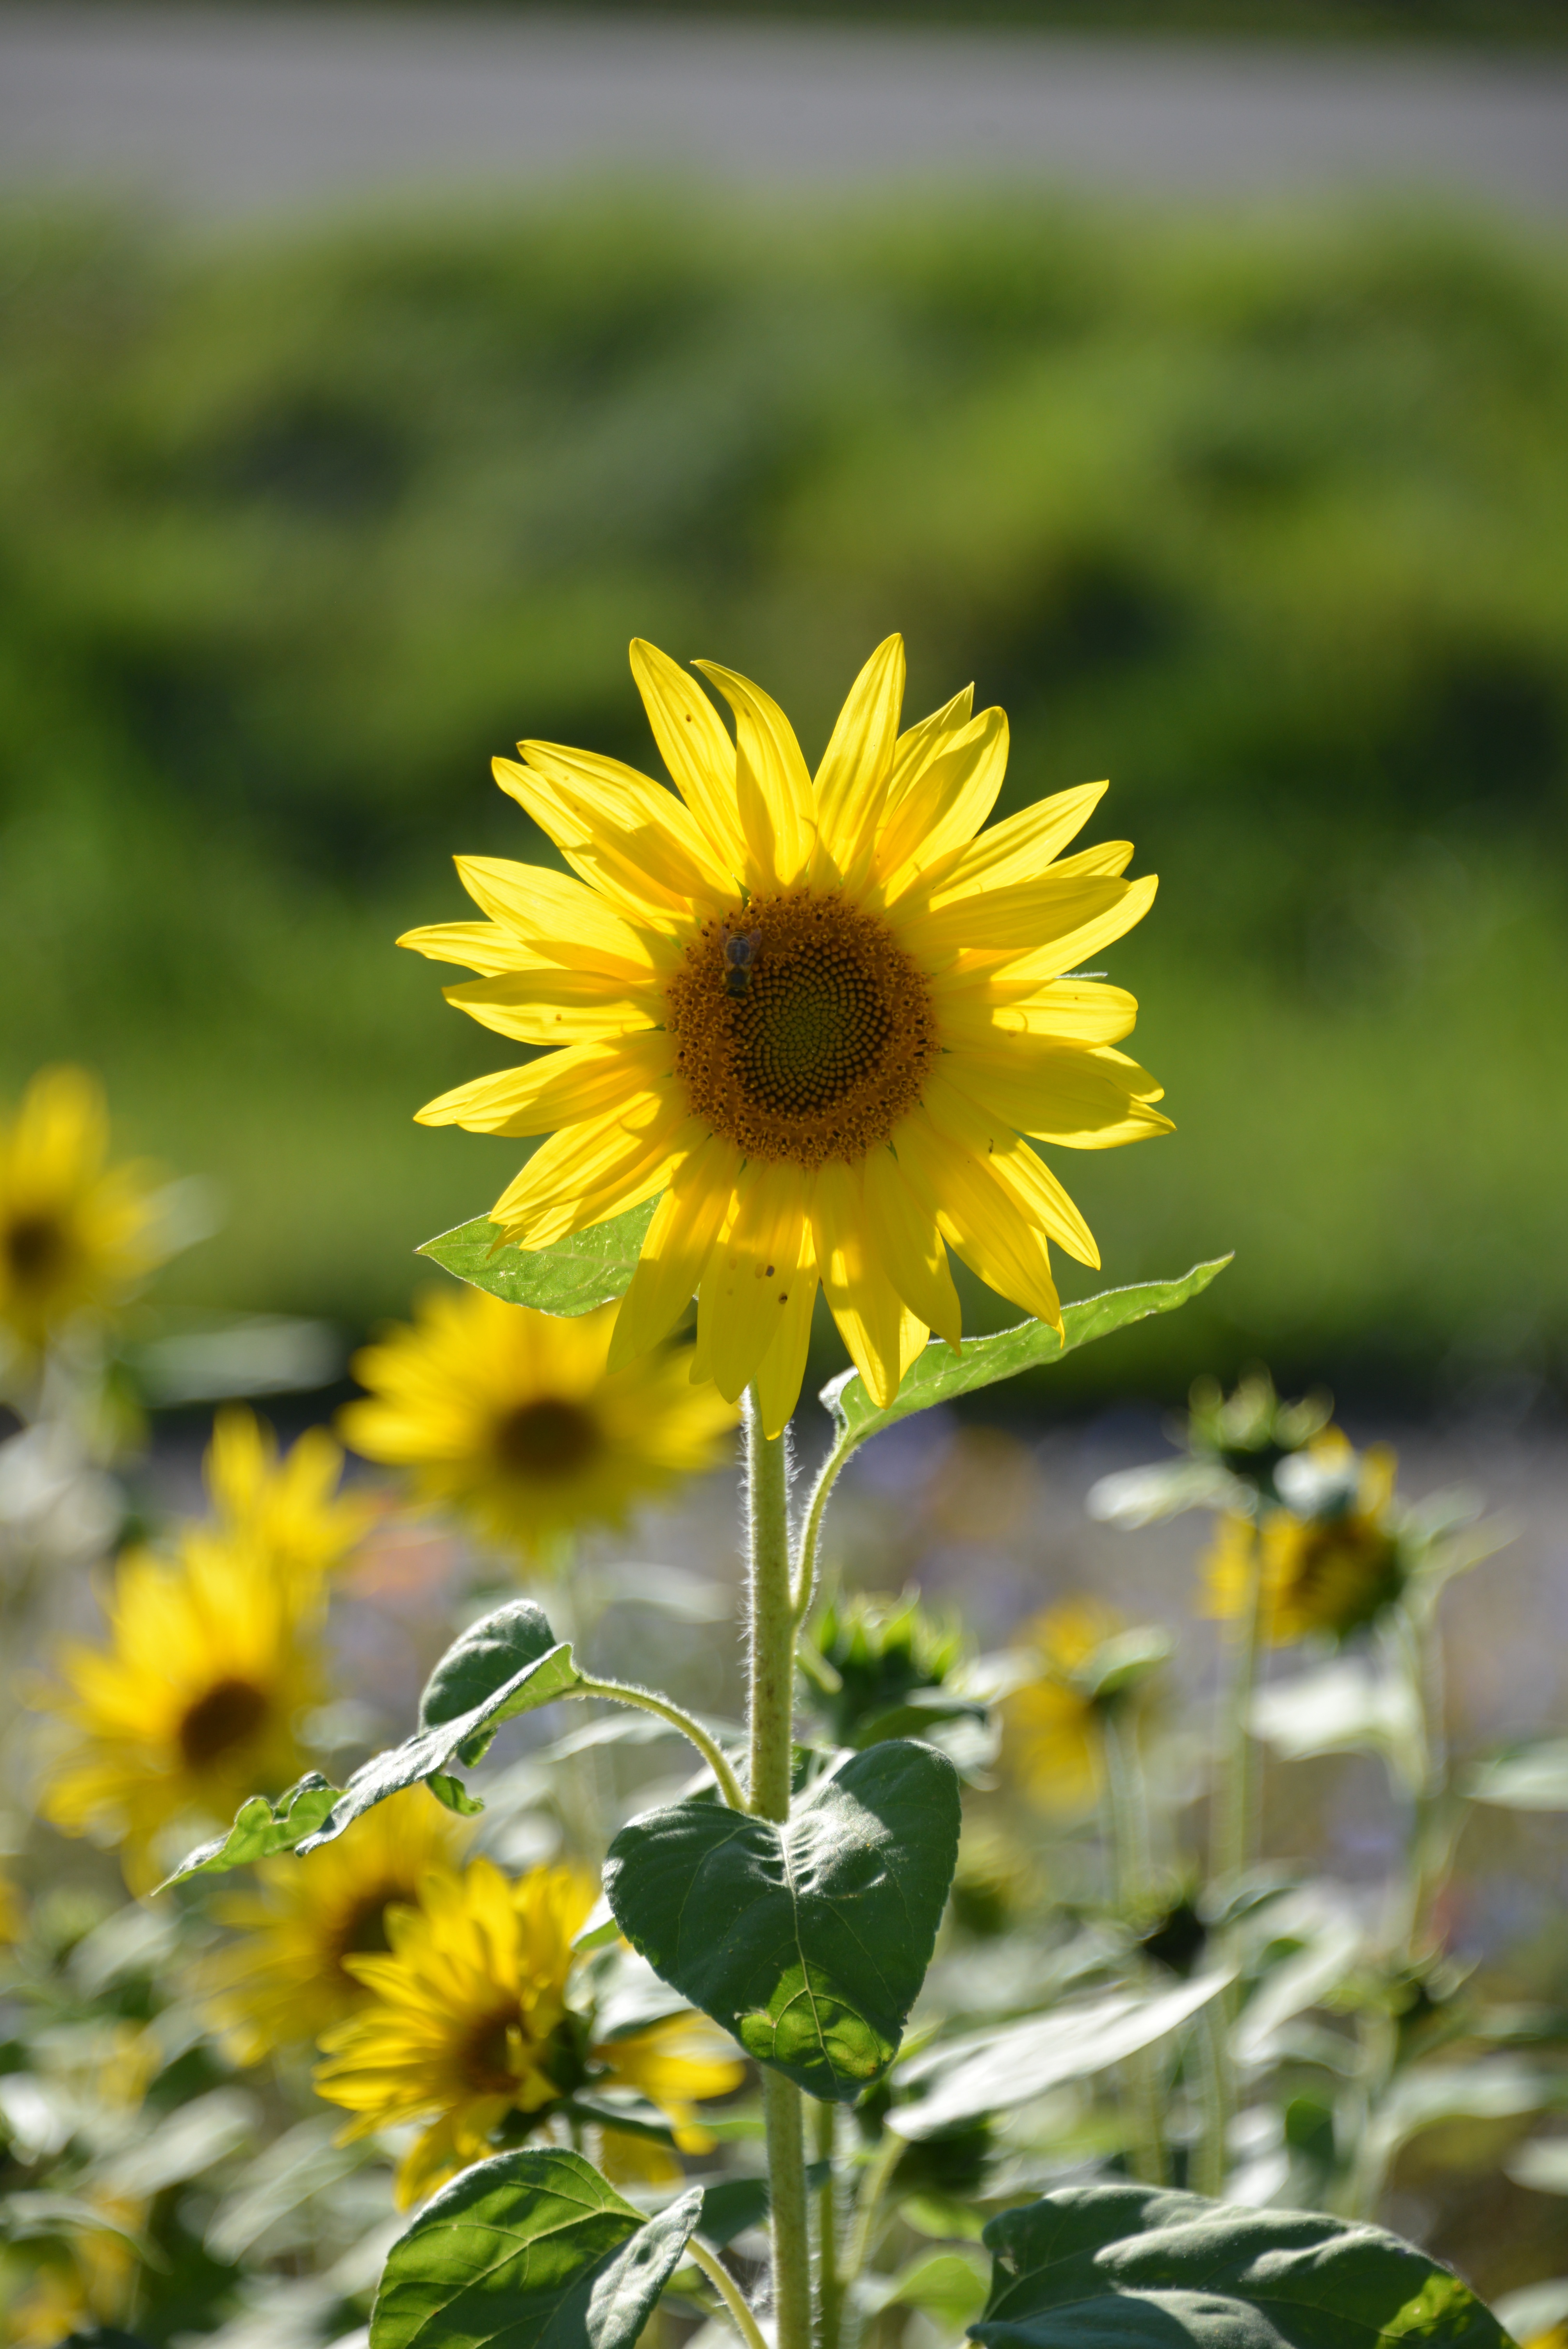
nature, blossom, plant, sky, field, meadow, flower, petal, bloom, summer, botany, yellow, garden, flora, sunflower, yellow flower, wildflower, flowers, sunny, sun flower, macro photography, public record, flowering plant, daisy family, oxeye daisy, land plant